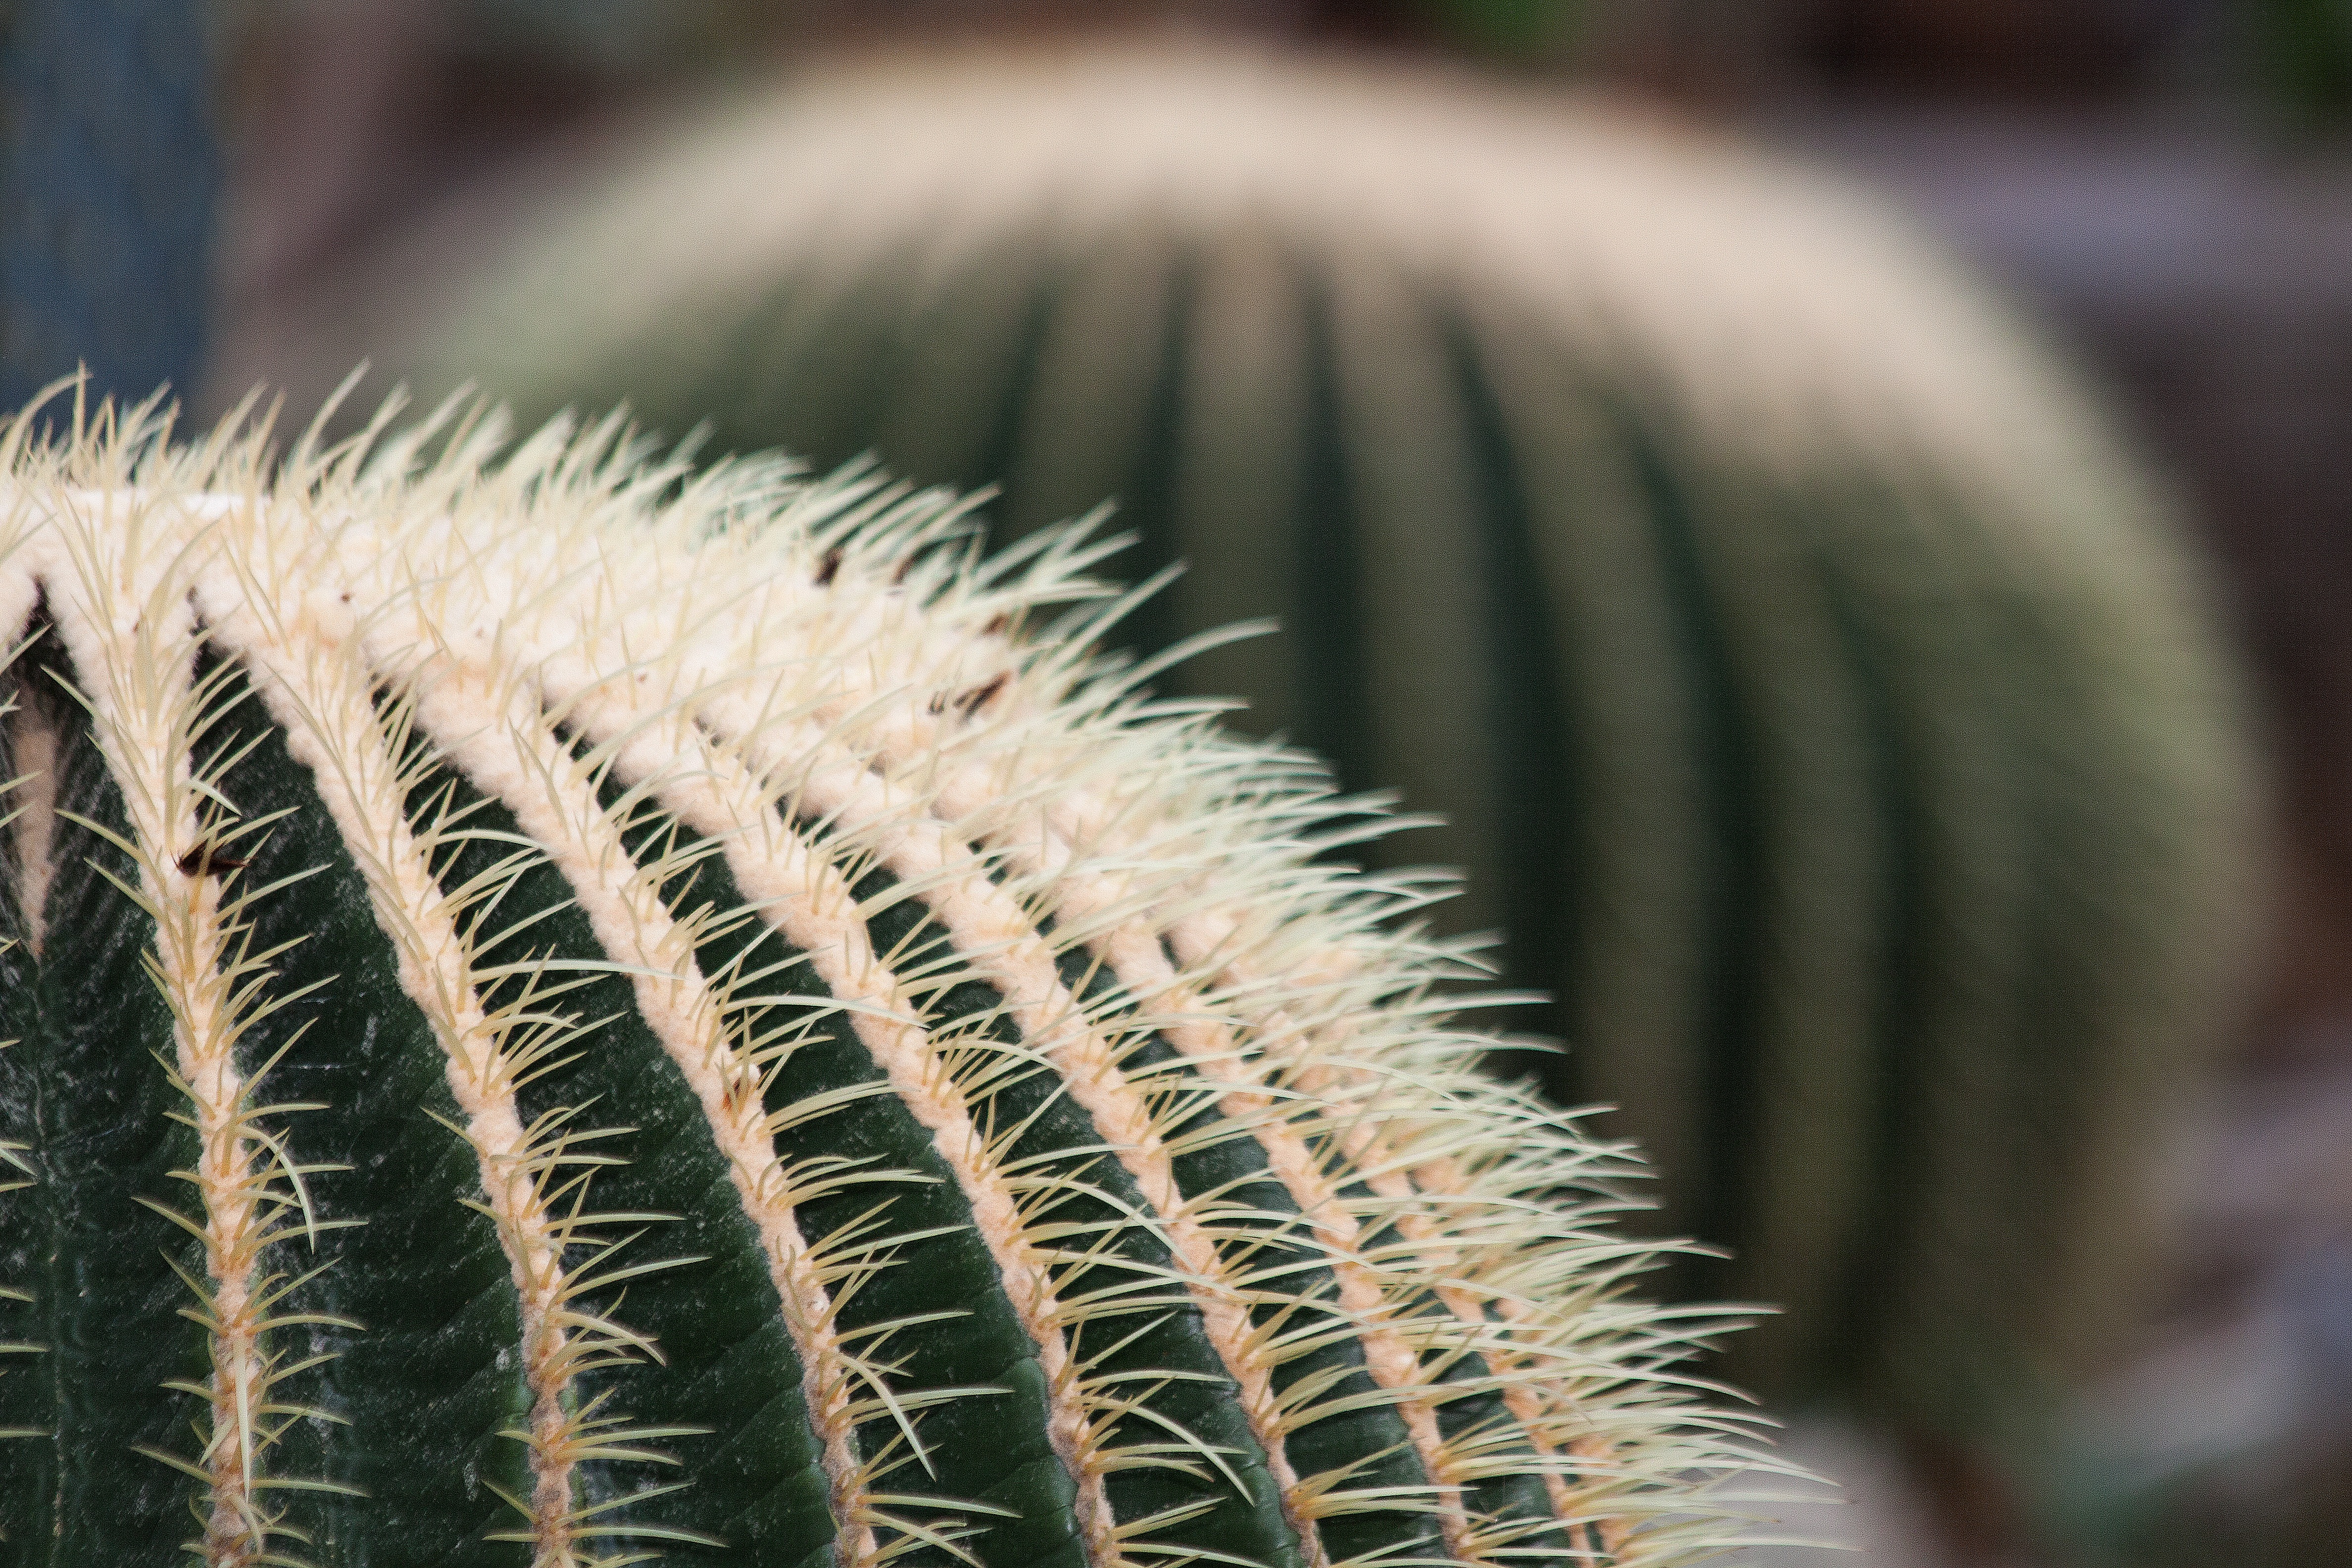
nature, grass, prickly, cactus, sharp, plant, photography, leaf, flower, green, botany, flora, fauna, close up, cactaceae, mexico, rip, macro photography, out of focus, flowering plant, globose, mother in law chair, plant stem, land plant, thorns spines and prickles, echinocactus grusonii, golden ball cactus, thorns of means of